Great Eastern Hotel, Kolkata

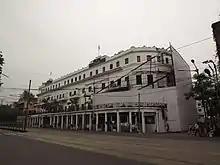
Renovation going on after it was taken over by LaLiT

The hotel remained closed for a number of years for extensive renovations. It reopened with a soft launch as The LaLiT Great Eastern Hotel on 19 November 2013. The building is registered as a heritage structure and the renovations maintained essential features of the building, such as its facade and the grand staircase. The hotel has been divided into three parts – Heritage I, Heritage II and New Block.